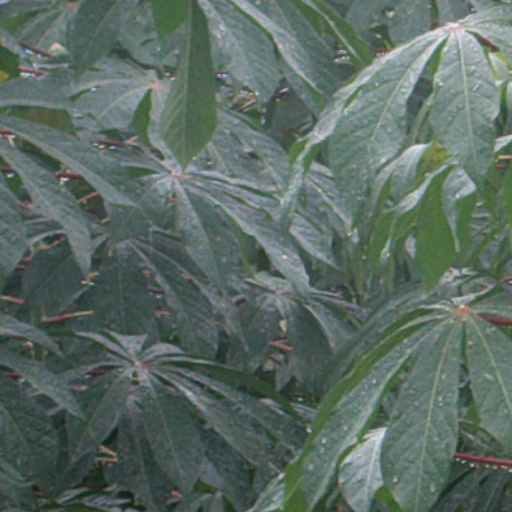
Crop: cassava